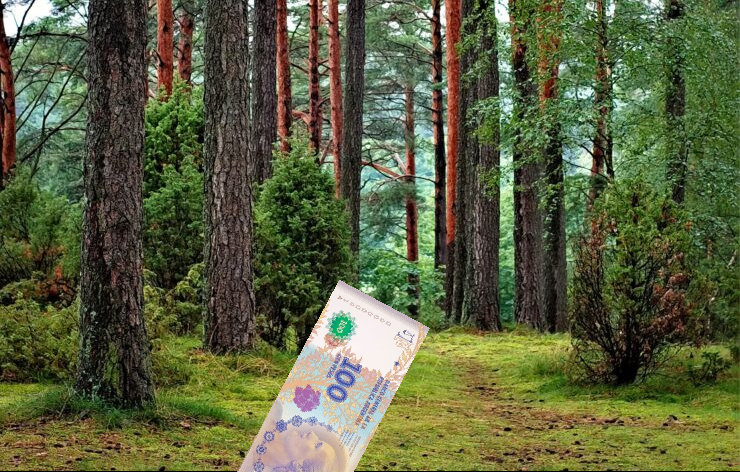
Denominación: 100